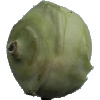
Label: Kohlrabi 1